Buzurg Umed Khan

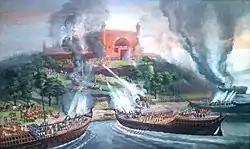
Mughal-Arakanese battle on the Karnaphuli River in 1666

After the defeat in the Mughal war of succession, Prince Shah Shuja, who was expelled from Arakan, was supposed to leave for Mecca or Istanbul by sea, but in the end, due to a disagreement with the King of Mrauk U Sanda Thudhamma, Shah Shuja was brutally murdered after six months. This news soon reached the Mughal emperor Aurangzeb in Delhi. On the one hand, Shaista Khan was appointed as the Governor of Bengal Subah to avenge the attacks, looting and fratricide of the Magh pirates in Bengal for half a century. Emperor Aurangzeb's first order to him was to stop the Magh pirates from the coast of Bengal and to recover Chittagong from the Arakanese. Buzurg Umed Khan participated in the war against Sulaiman Shikoh, son of Dara Shikoh, and he along with his father, were loyal to Aurangzeb. Aurangzeb awarded Buzurg Umed with the title of "Khan" in the first year of his reign. Later, he also participated in the war against Dara Shikoh and Shah Shuja with Aurangzeb's army.